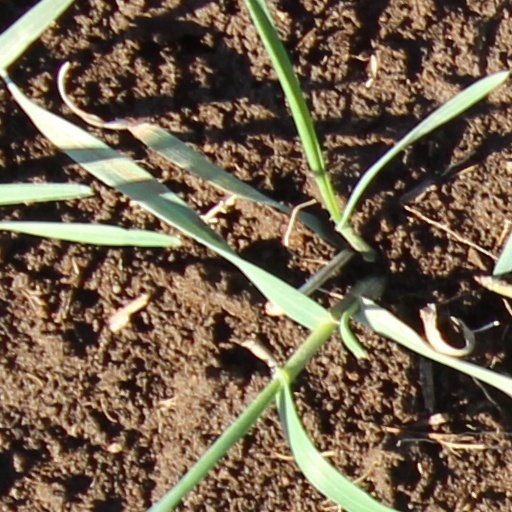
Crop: wheat